Fred Julian

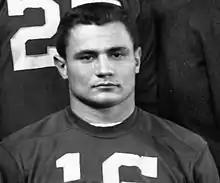
Julian from 1958 Michigan team portrait

Alfred J. Julian Jr. (January 27, 1938 – May 4, 2013) was an American football player and coach. He was a starting defensive back for the New York Titans (renamed the Jets in 1963) during their inaugural 1960 season and led the team with six interceptions in 14 games. He played college football for the University of Michigan from 1957 to 1959 and was the leading rusher on the 1959 Michigan team.